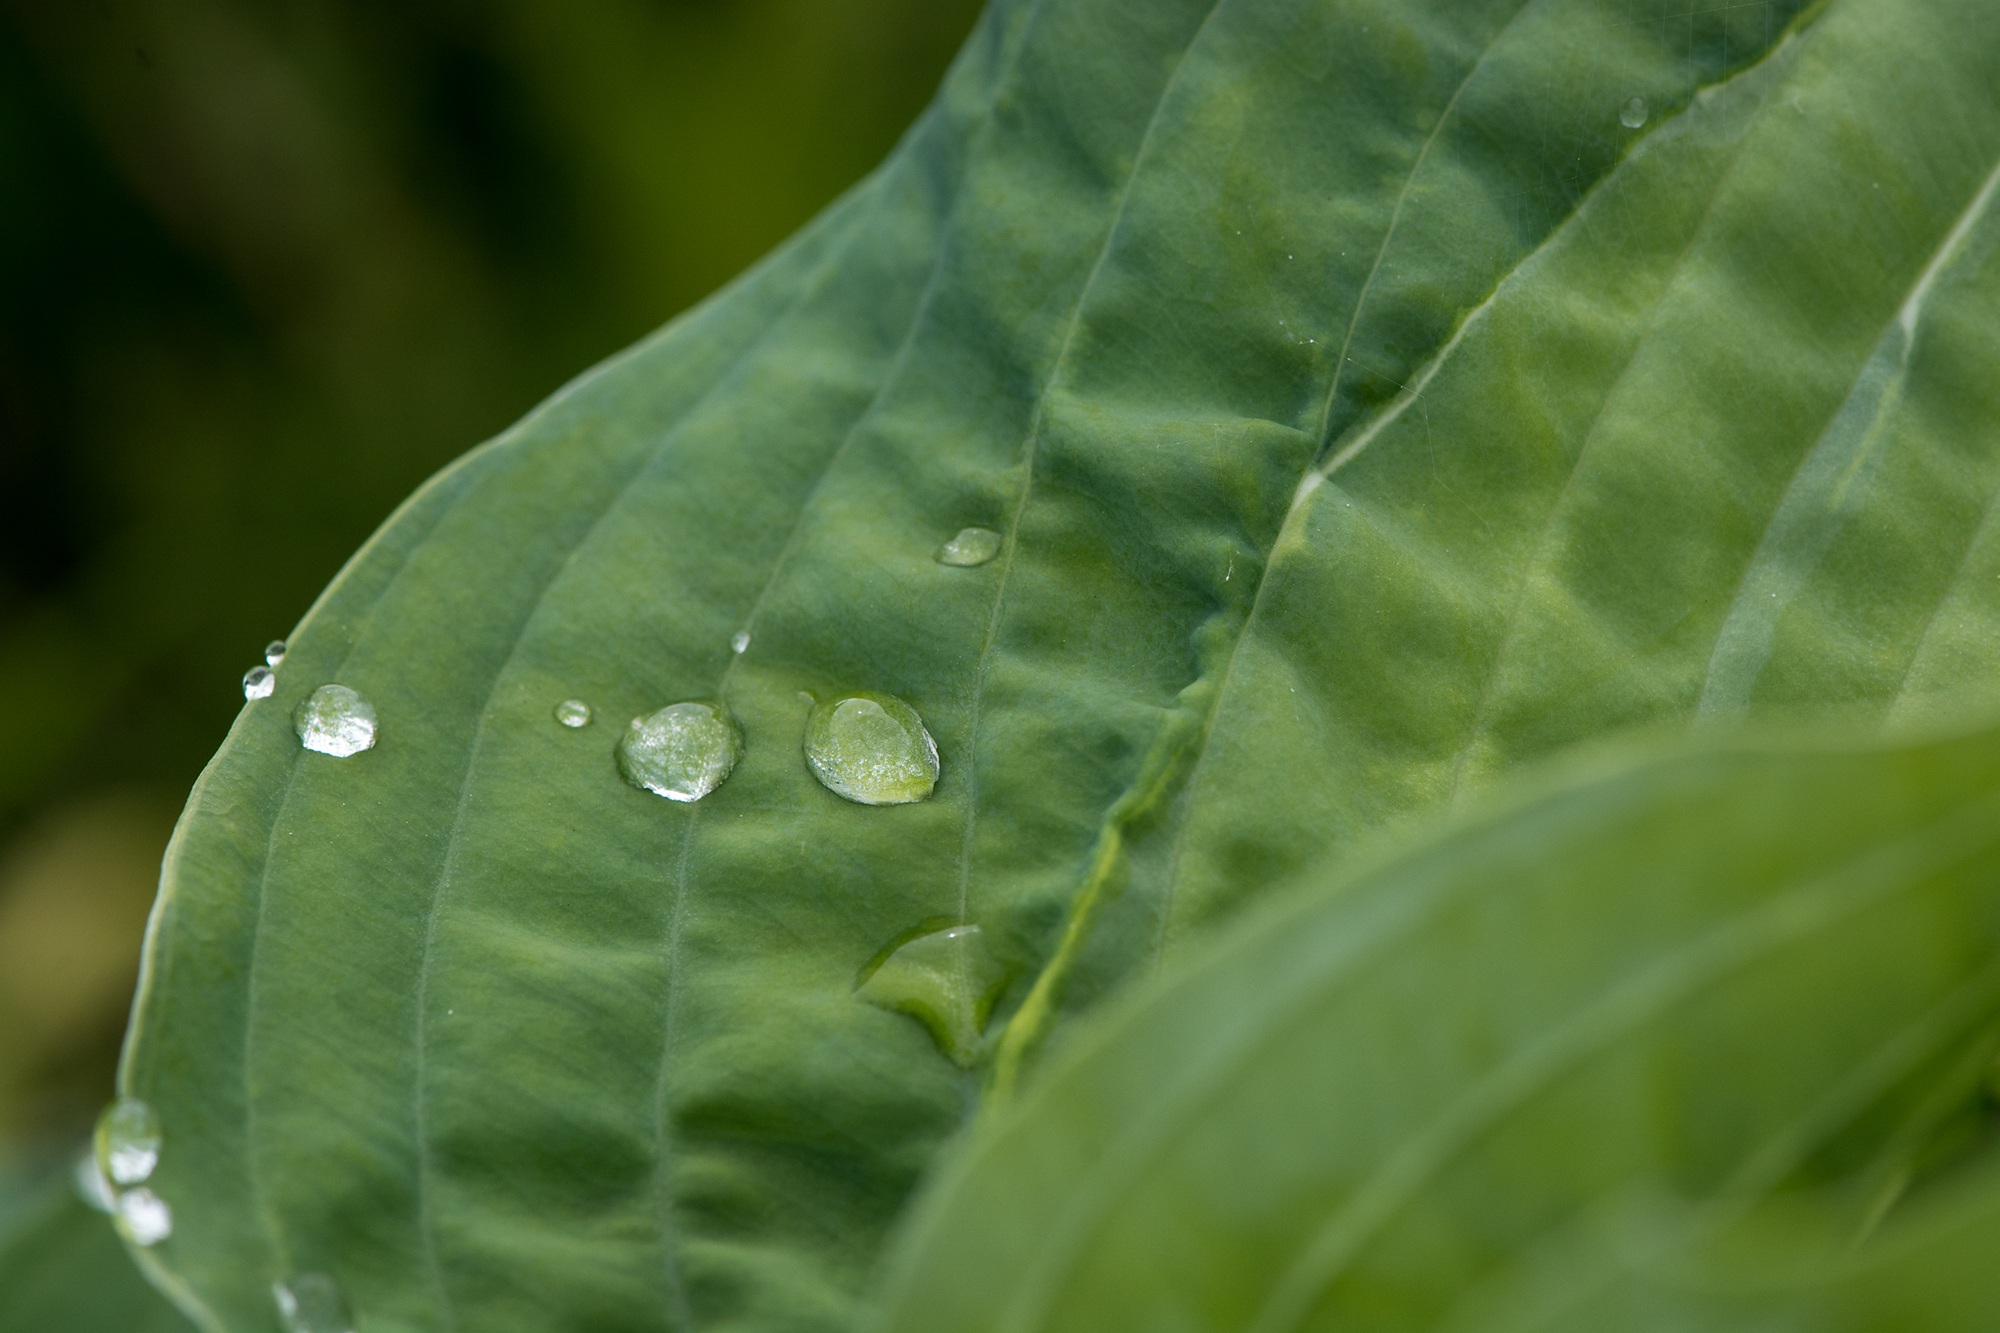
nature, grass, drop, dew, plant, photography, leaf, flower, raindrop, green, insect, macro, botany, close, flora, drip, invertebrate, close up, drop of water, moisture, macro photography, green leaf, leaf veins, leaf structure, plant stem, plant pathology